Gland, Switzerland

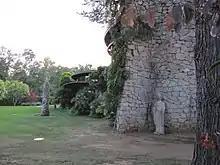
Villa la Rajada

The private house "La Villa a Rajada", designed in 1961 by the architectural collaboration of Jakob and Christian Hunziker with Robert Frei, with sculptures by Henri Presset and ceramics by Philippe Lamberoy, along with its outbuildings and land, are listed as a Swiss heritage site of national significance.